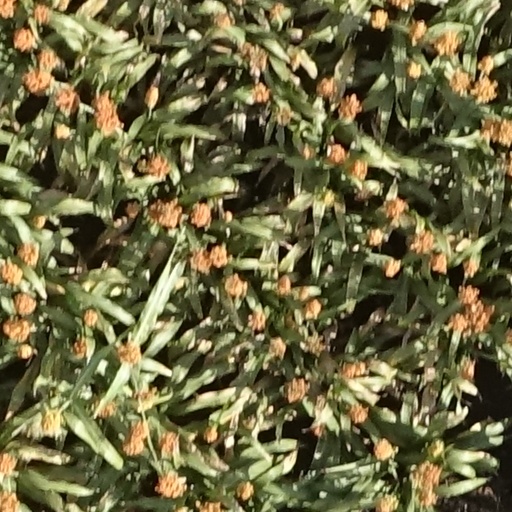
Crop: sorghum